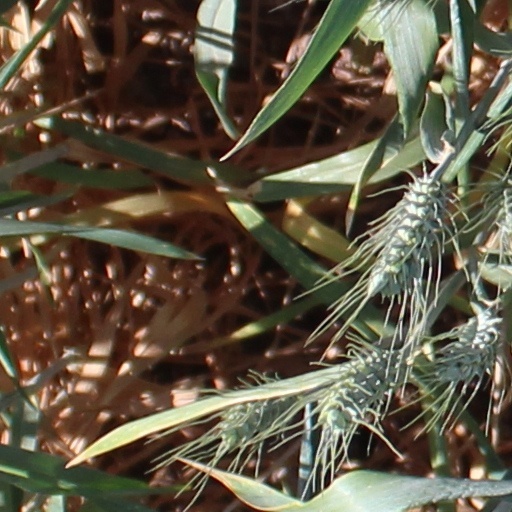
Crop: wheat